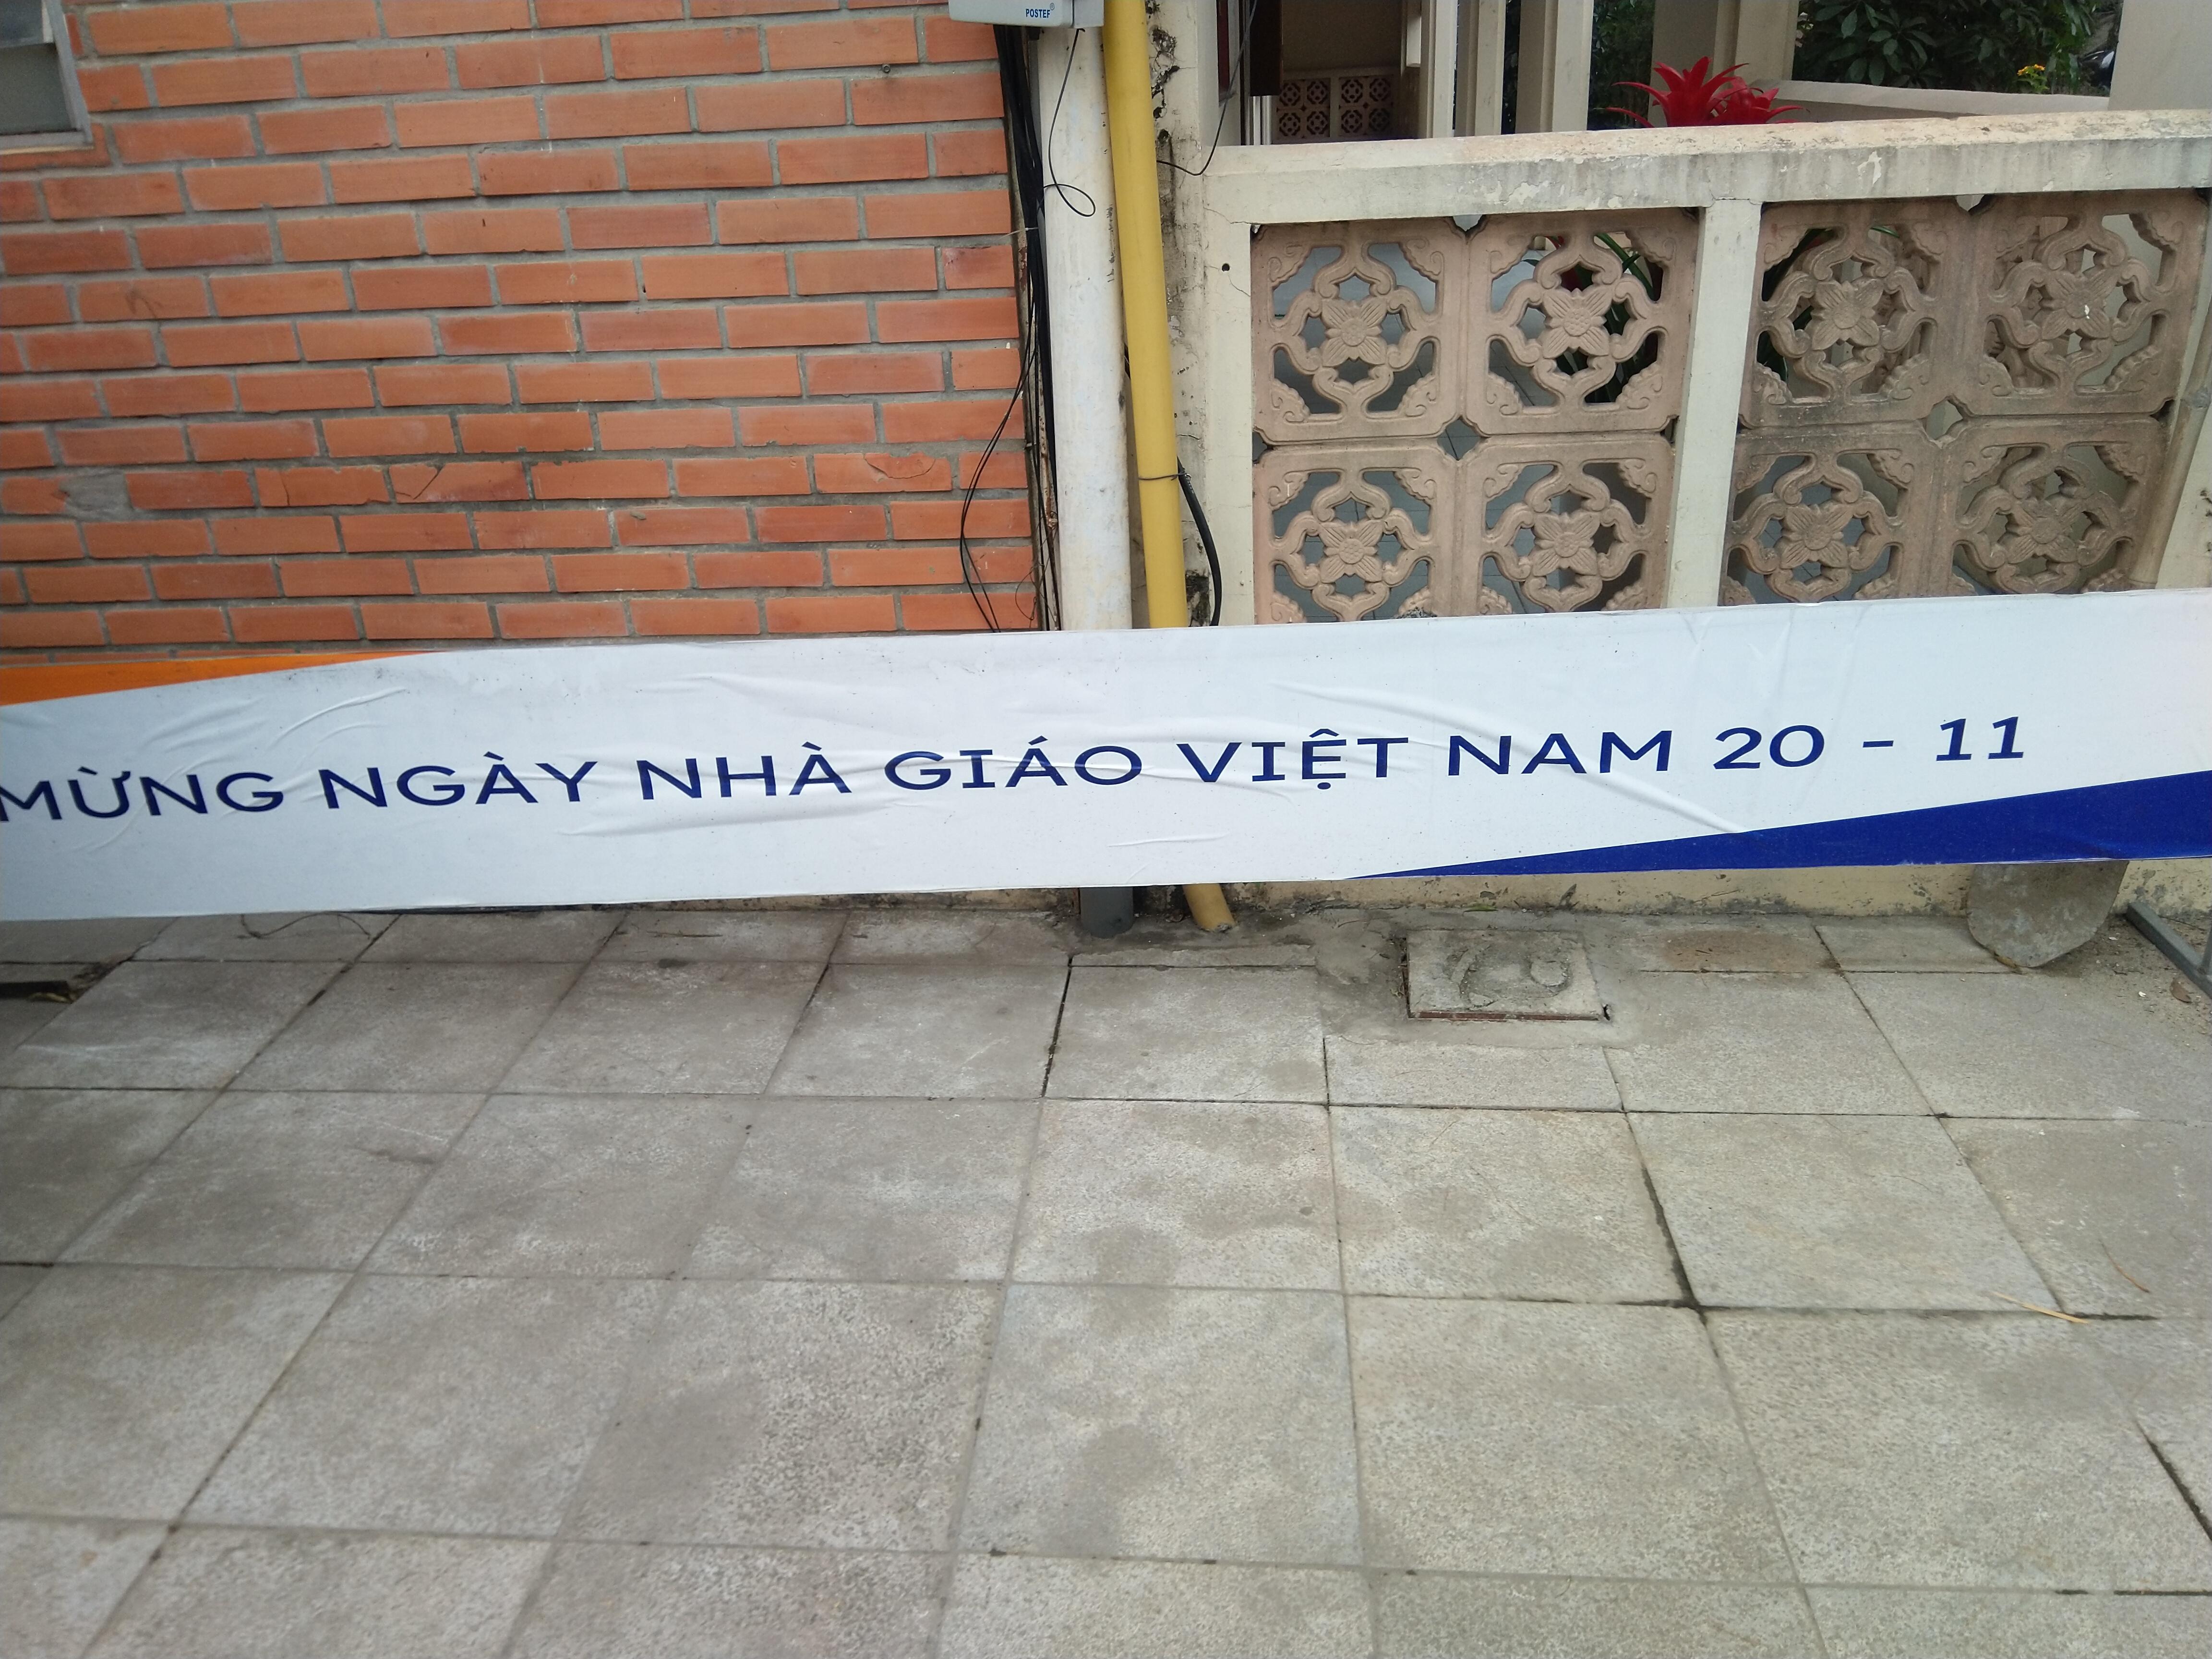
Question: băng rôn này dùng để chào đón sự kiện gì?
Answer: băng rôn này dùng để chào đón ngày nhà giáo việt nam 20 - 11